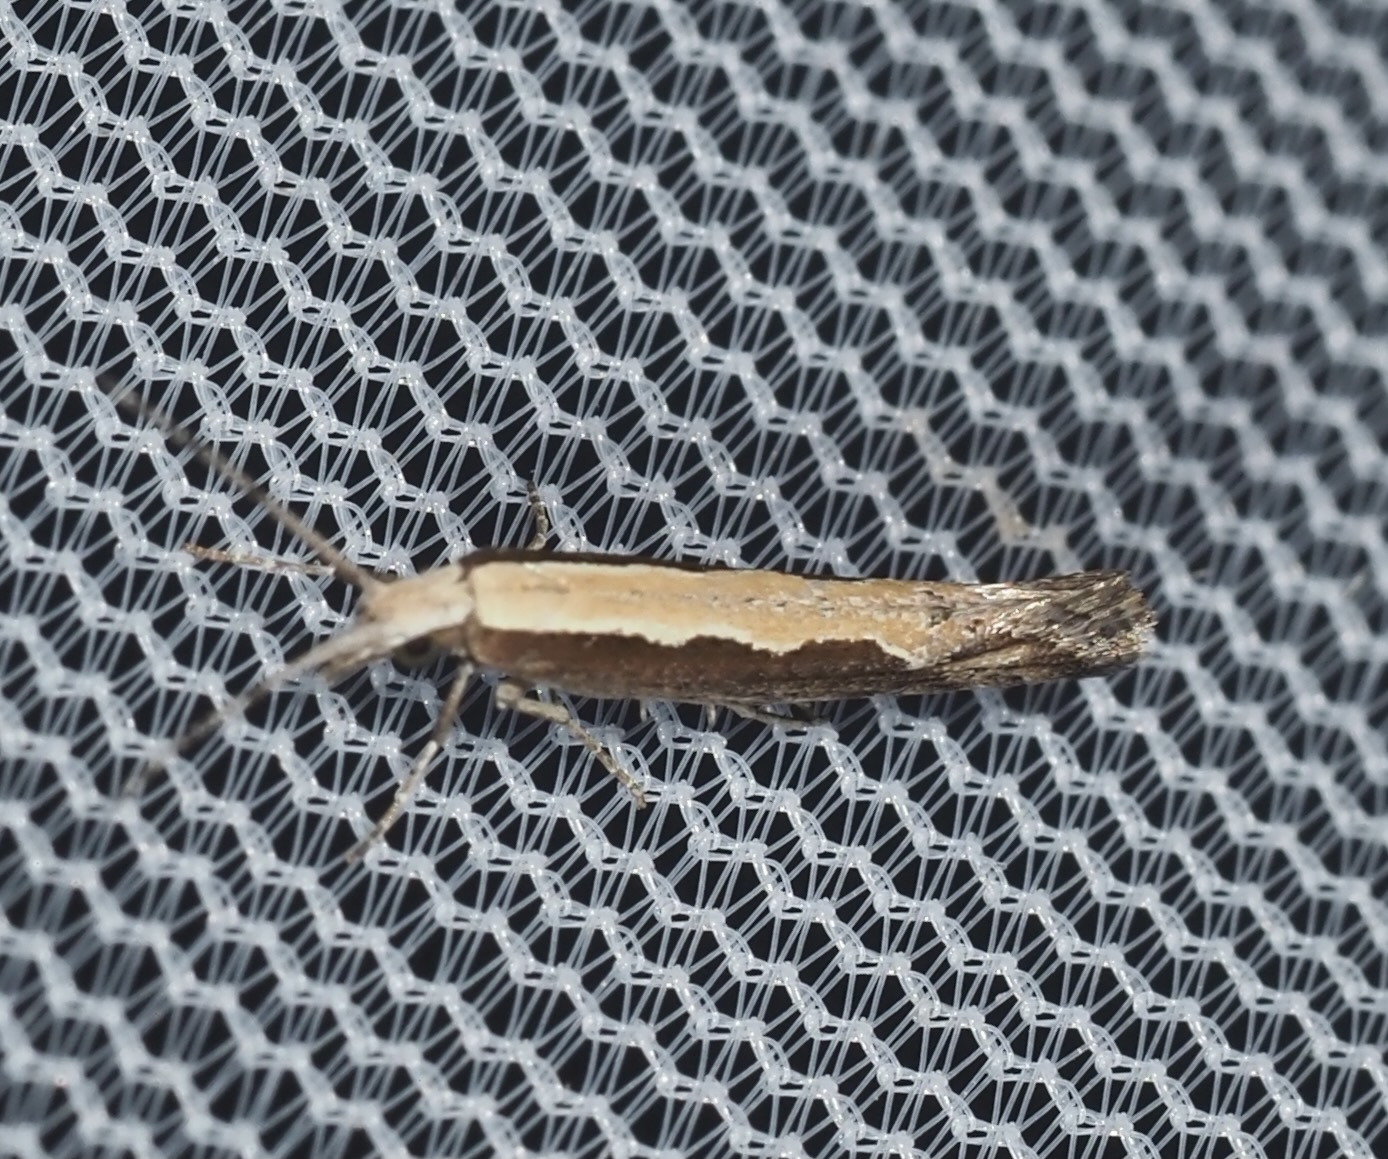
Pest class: diamondback_moth